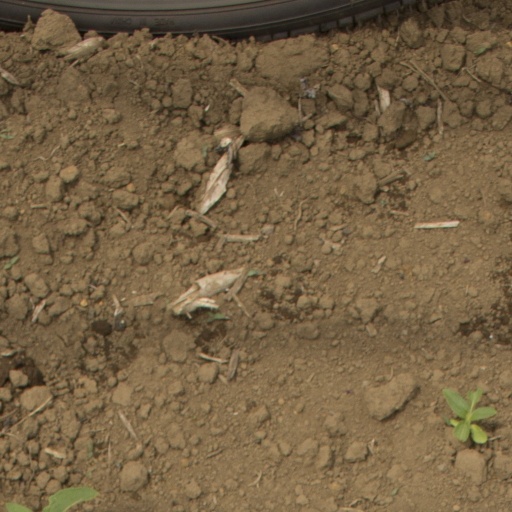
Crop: Jerusalem artichoke